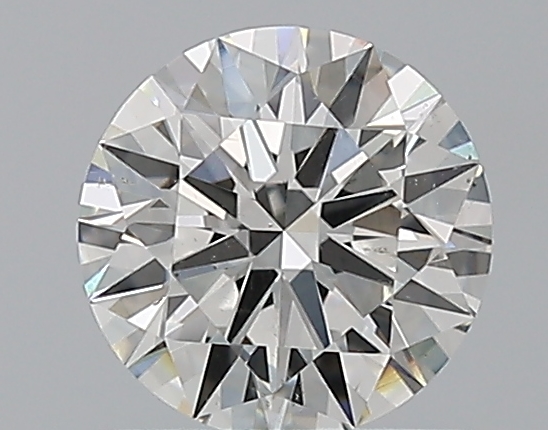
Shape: round
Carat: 0.9
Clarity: SI1
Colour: F
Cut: EX
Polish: EX
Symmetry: EX
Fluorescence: ST
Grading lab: GIA
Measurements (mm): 6.25 x 6.3 x 3.76